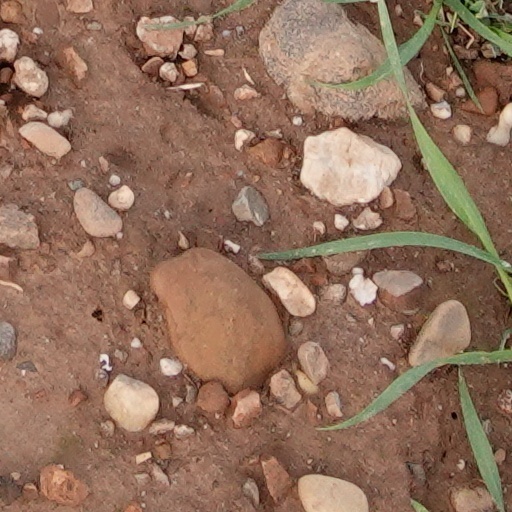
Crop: wheat